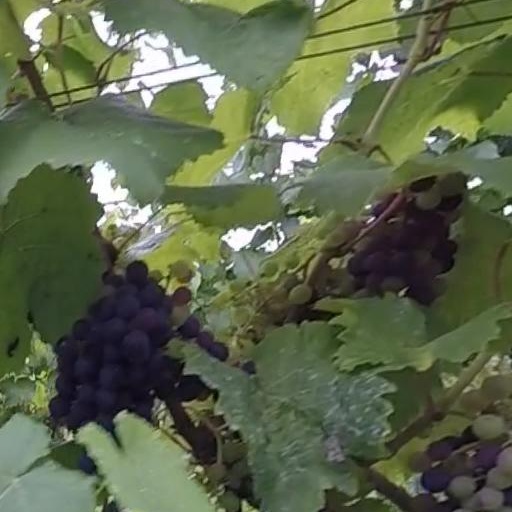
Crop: grape